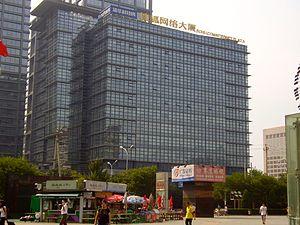
Sohu.com est une société internet chinoise, ainsi que le nom d'un des principaux sites internet chinois.